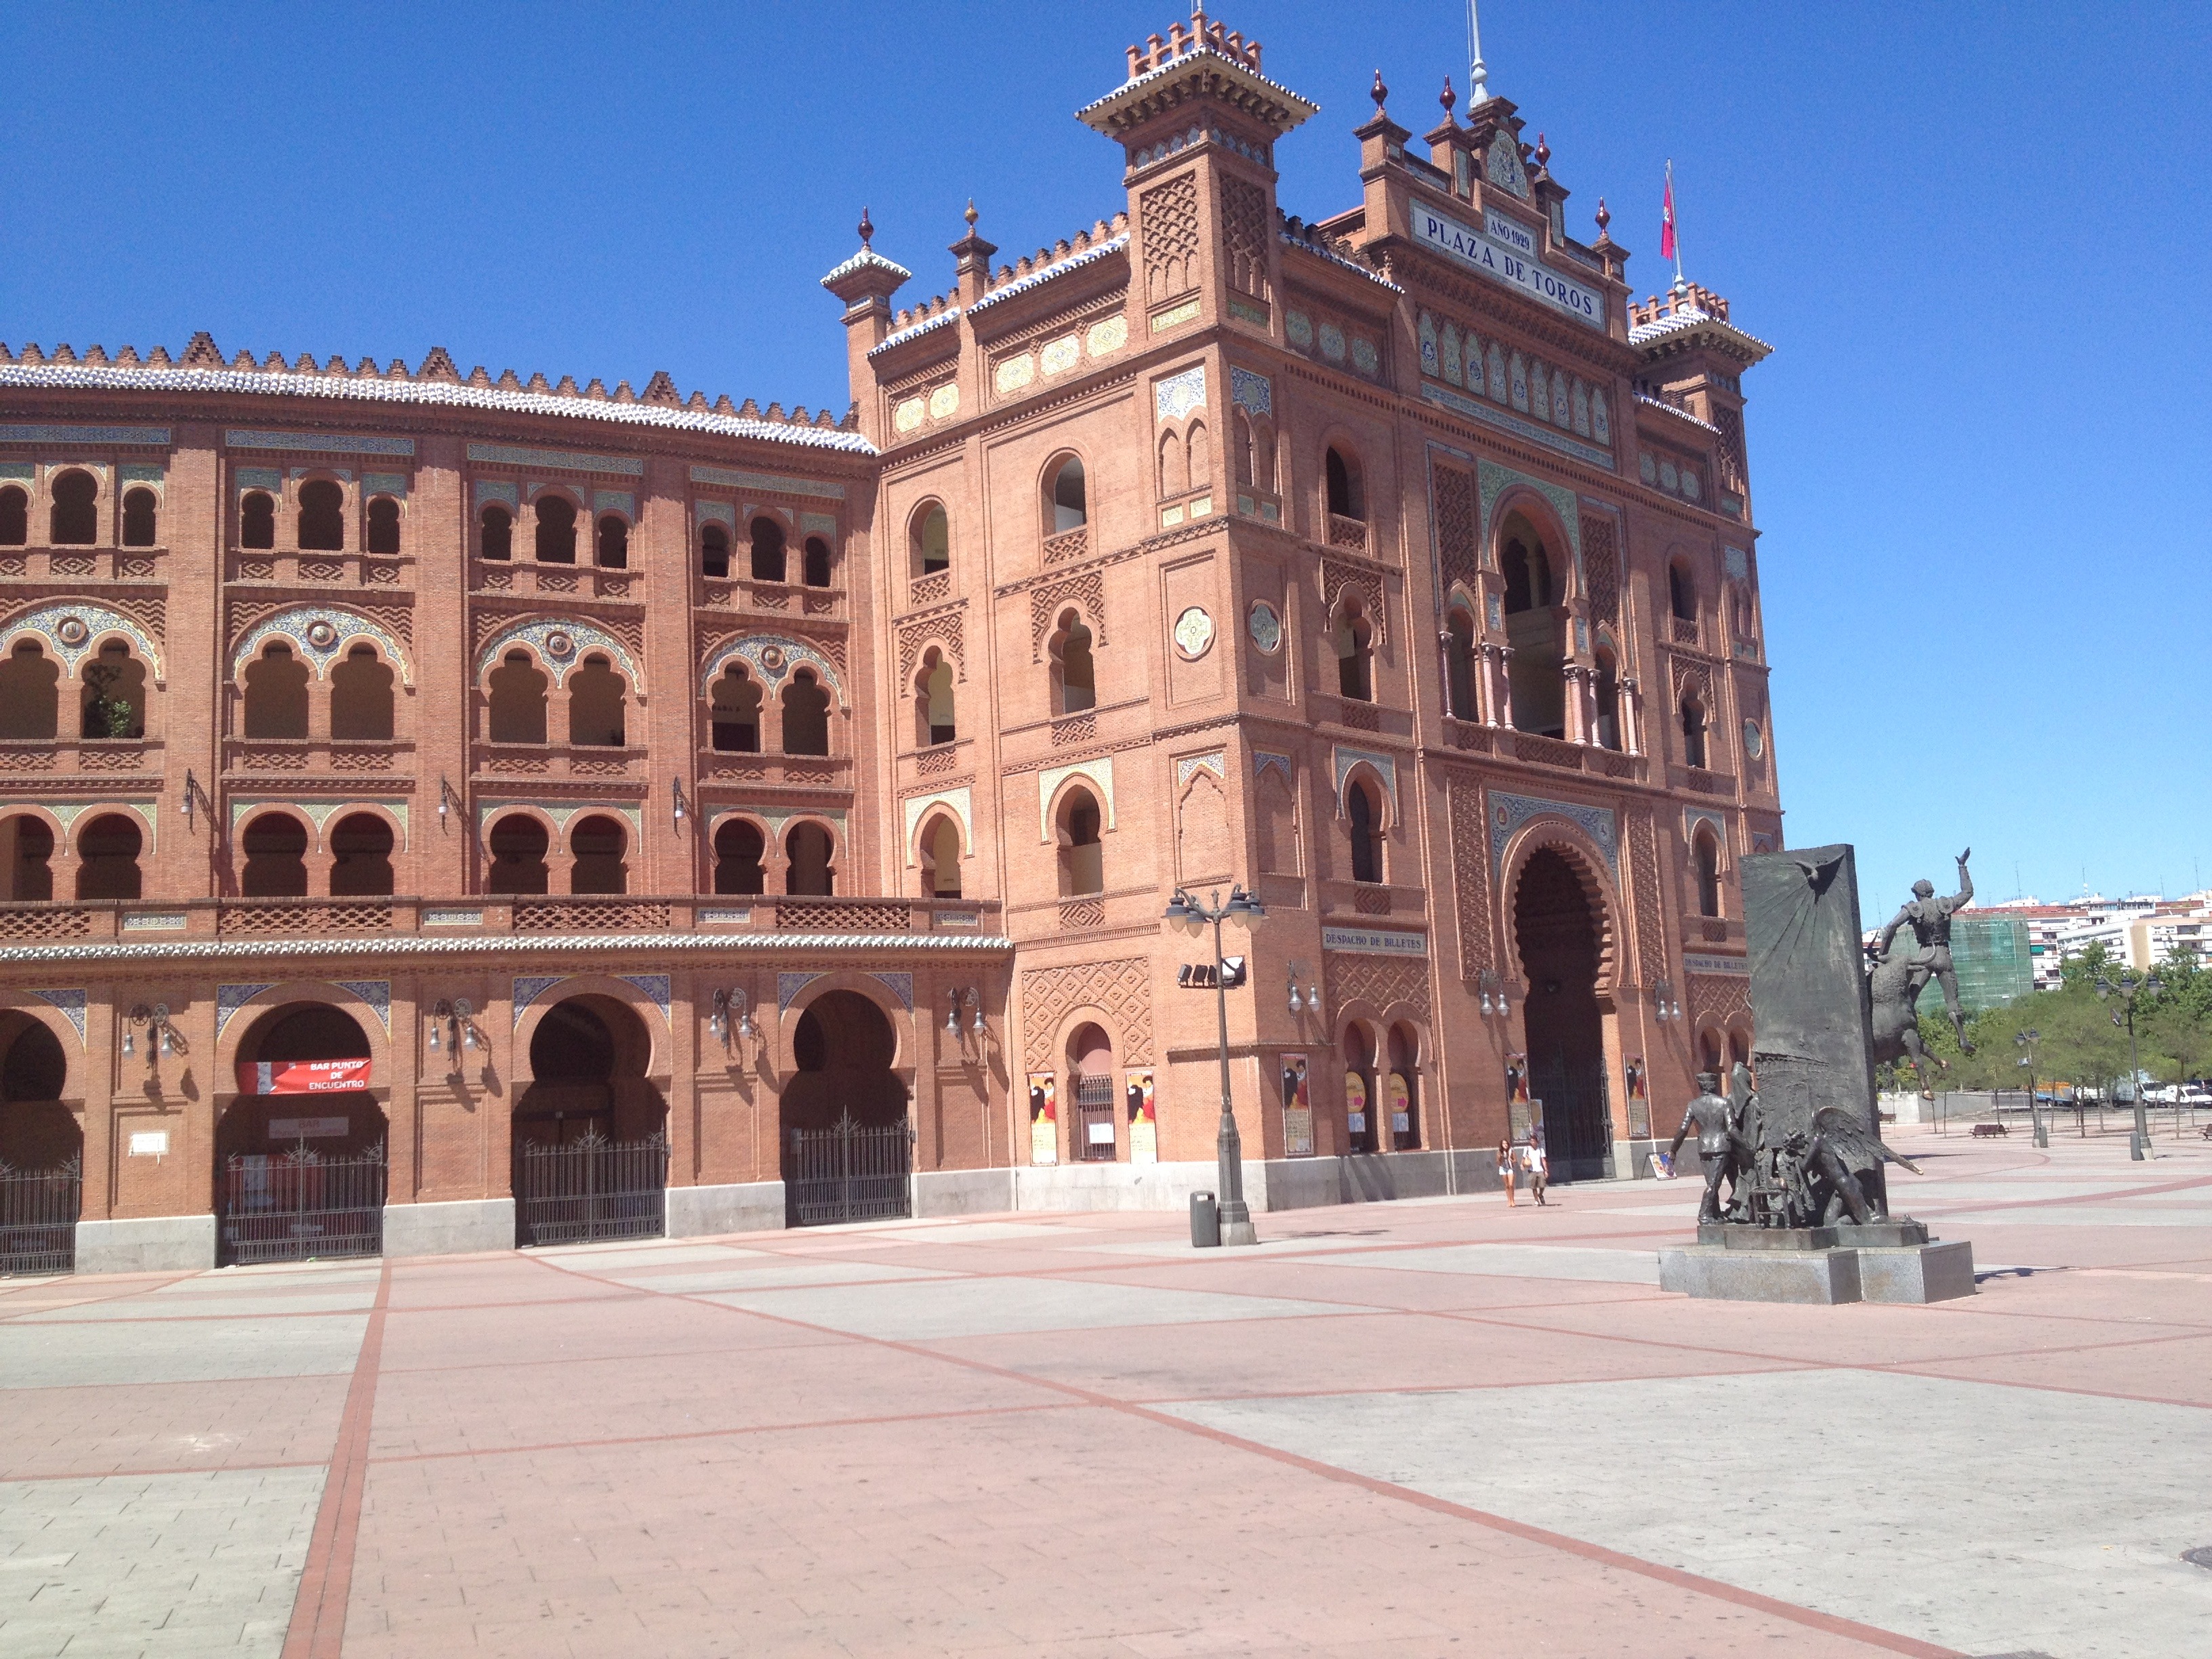
architecture, town, building, palace, city, urban, monument, downtown, arch, plaza, artistic, landmark, facade, tourism, madrid, town square, historic site, ancient history, ancient roman architecture